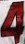
Number: 4